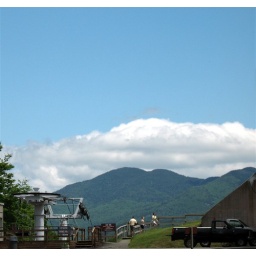
View from the base of the ski lifts, near the chair lift.